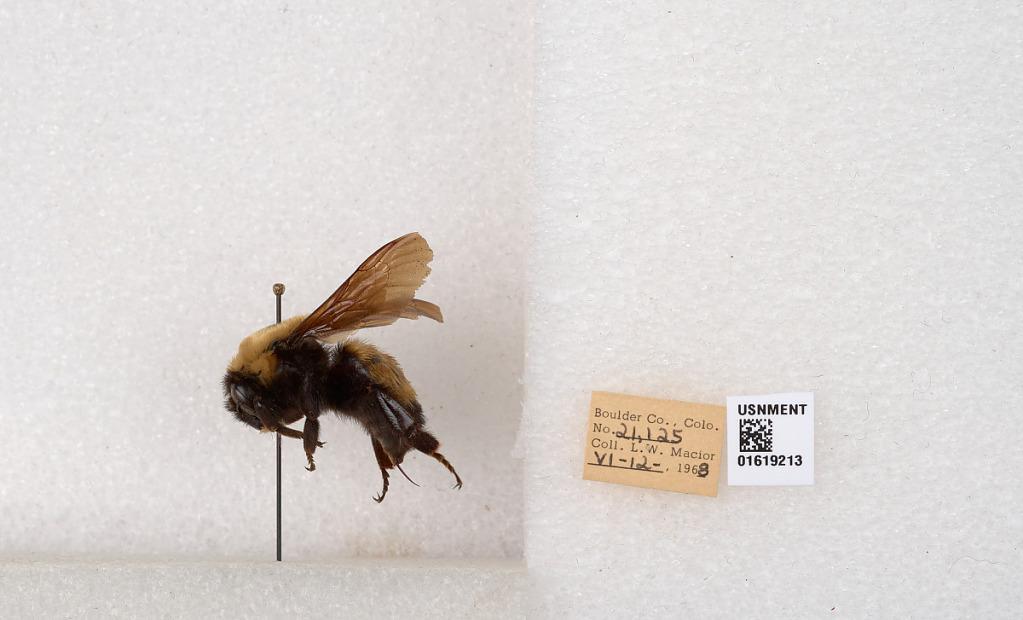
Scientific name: Bombus (Bombus) nevadensis Cresson